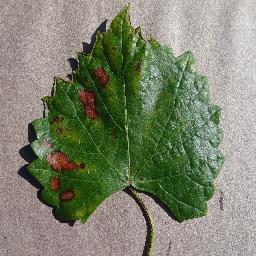
Label: Grape___Esca_(Black_Measles)